Zaporizhzhia Nuclear Power Plant crisis

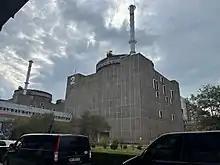
Reactor 2 during the September IAEA inspection

On 3 August 2022, Rafael Grossi, head of the IAEA, expressed grave concerns about the physical integrity of the plant, whether all necessary repairs and maintenance were being done, and the security of nuclear material. A mission to inspect the plant was being planned by the IAEA, waiting on approval by Ukrainian and Russian sides, as well as United Nations authorisation. Energoatom opposed an IAEA visit because "any visit would legitimise Russia's presence there". Occupation official Yevhen Balytskyi invited IAEA to visit to show how the Russians were guarding the facility while Ukrainians were attacking it. On 5 August the 750 kV electrical switchboard at the plant was shelled, causing three transformers to shutdown and one of the three operating reactors to be disconnected from the grid, and triggering its emergency protection system.